Fibonacci word fractal

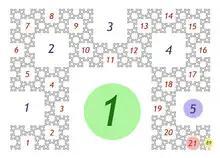
The Fibonacci numbers in the Fibonacci word fractal.

File:Fibonacci word gaskett.png|Construction by iterated collection of 8 square patterns around each square pattern.